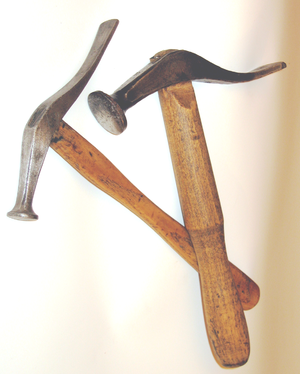
Marteaux de bottier source familiale / photo Dominique grassigli
Le marteau de bottier est utilisé pour former la tige de cuir en la frappant sur une forme, un peu comme le chaudronnier.
Un cordonnier est une personne qui fabrique ou répare des chaussures.
L'affaire de la grande Jeannette ou le massacre du moulin de Cuissat est une affaire criminelle française. Elle implique Jeanne Delozanne dite « la grande Jeanette » ainsi que cinq ou six complices. Jugés coupables de l’assassinat de la famille Destouches, survenu fin août 1785, à Prouilly, quatre d'entre eux sont condamnés à mort. Jeanne Delozanne est la dernière personne soumise légalement à la torture en France.